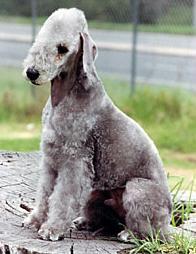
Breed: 214-n000033-Bedlington_terrier